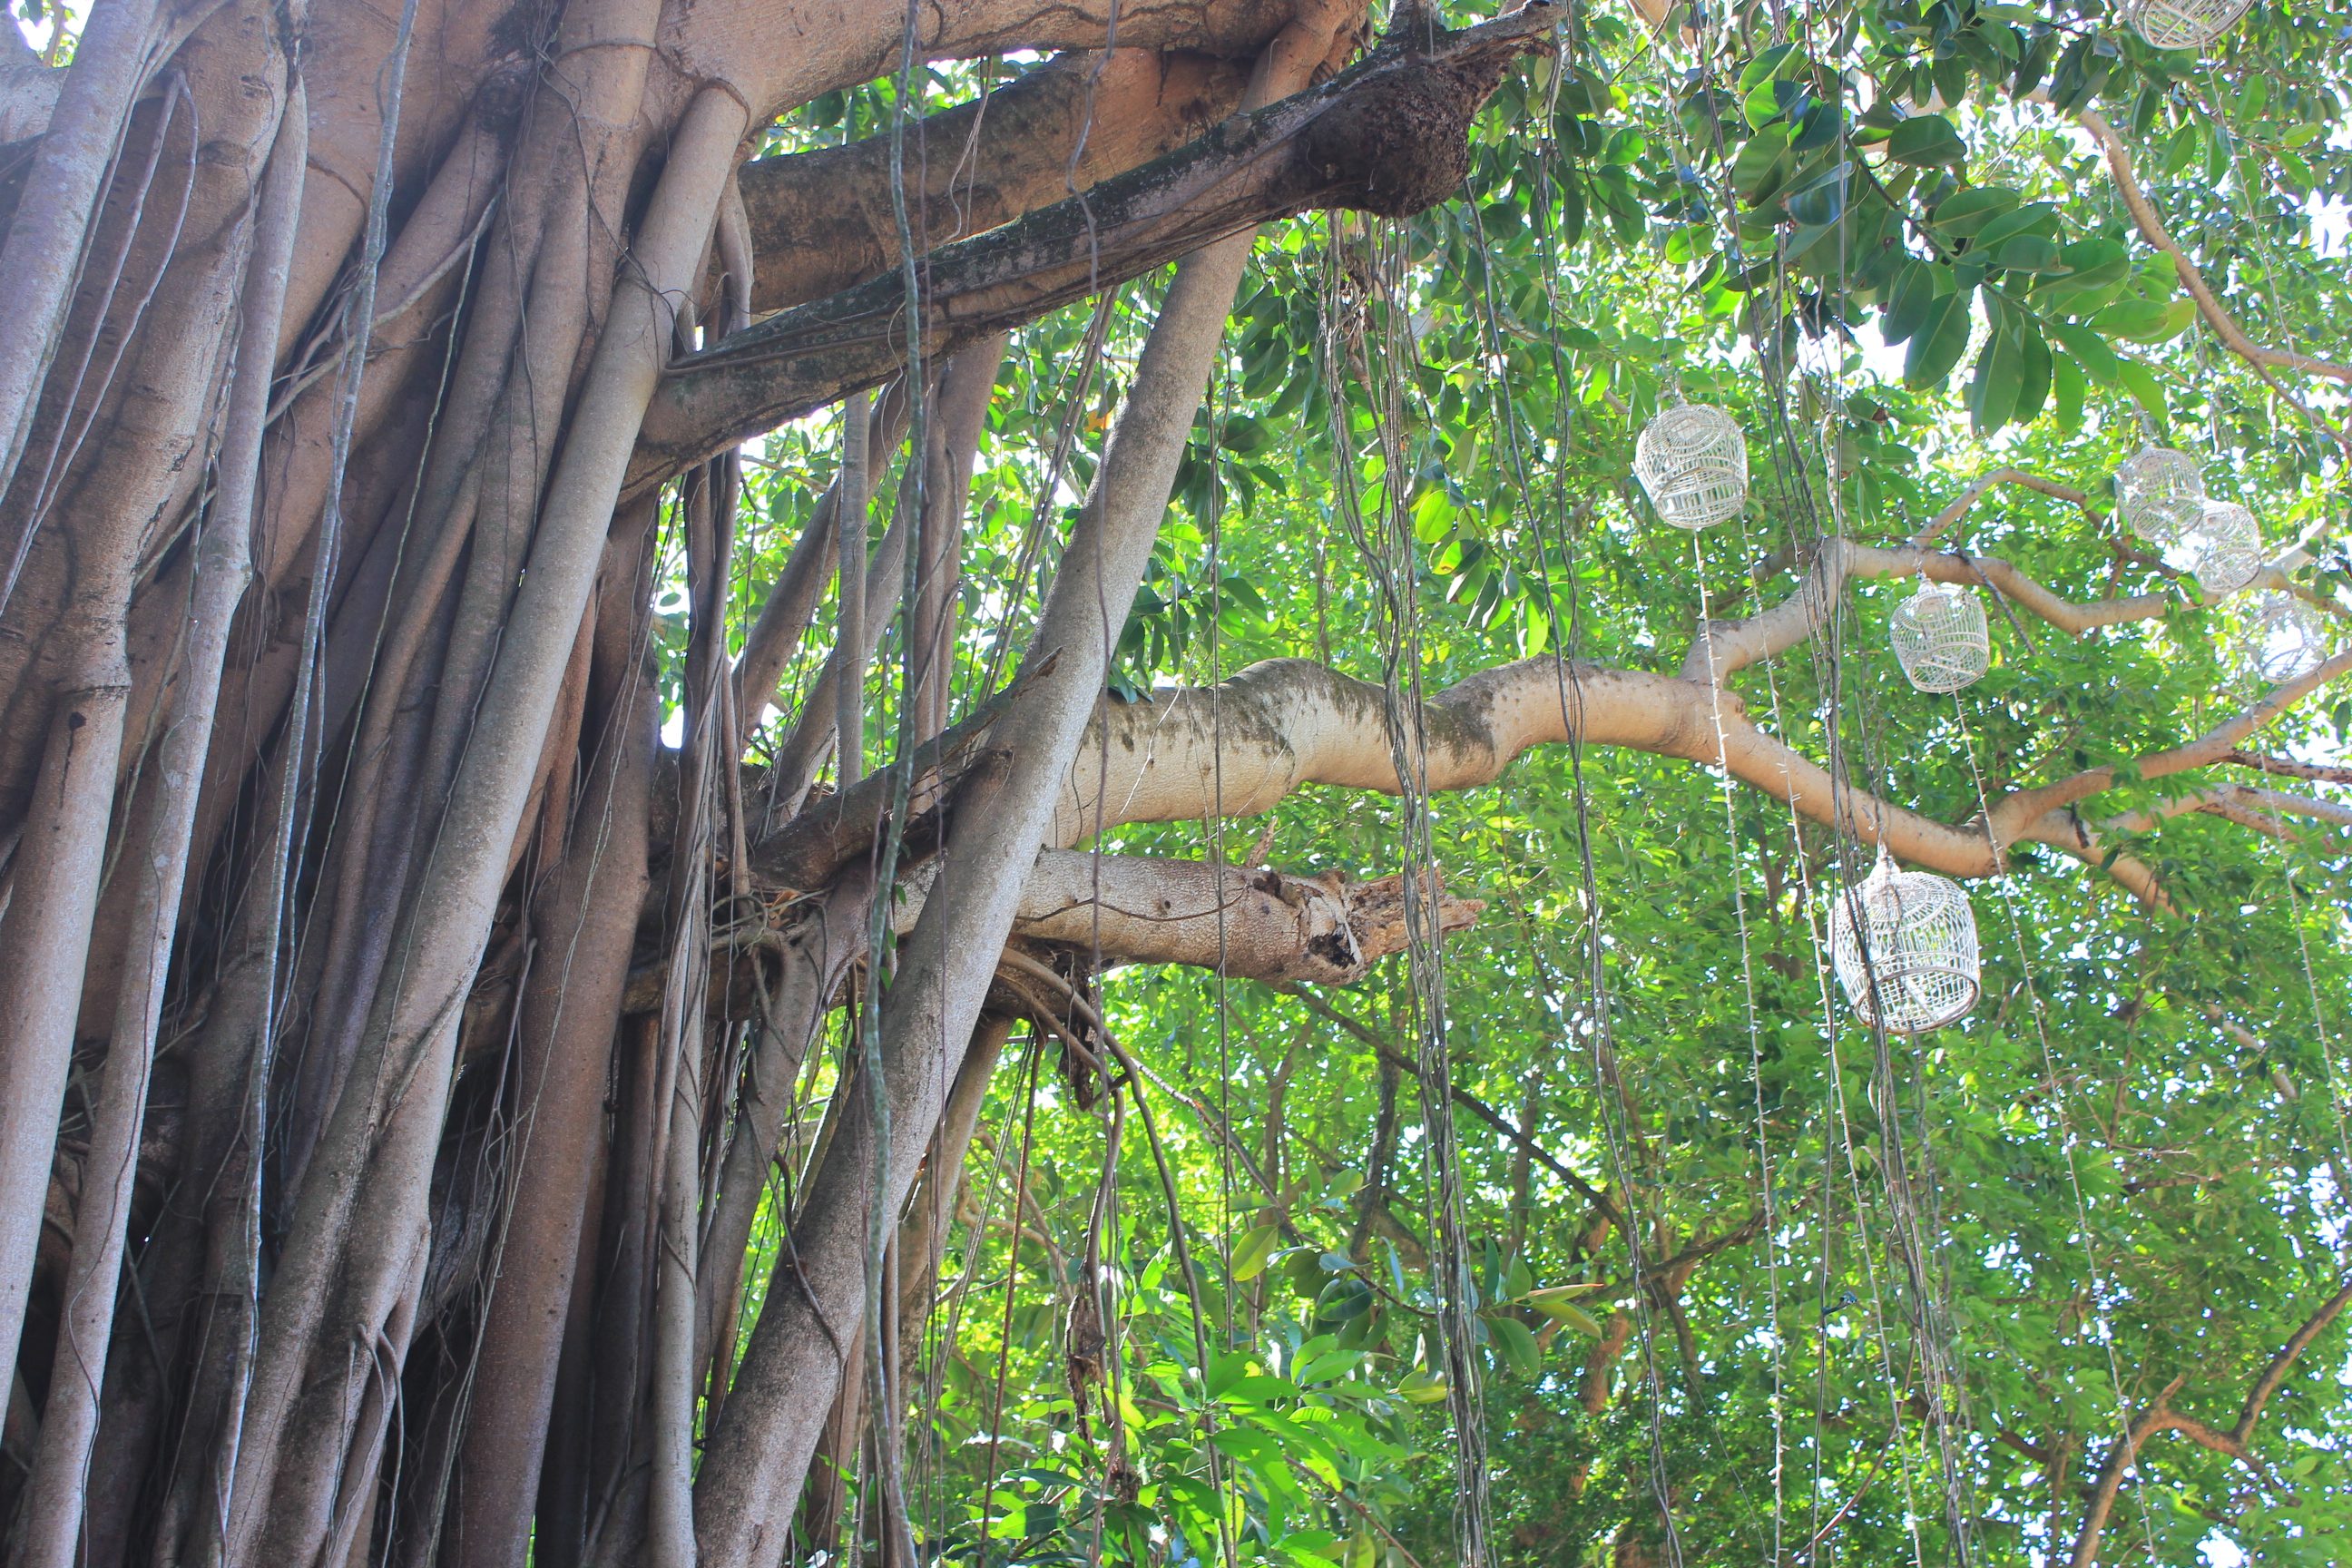
tree, vegetation, natural environment, plant, trunk, woody plant, nature reserve, botany, jungle, branch, forest, rainforest, plant stem, old growth forest, valdivian temperate rain forest